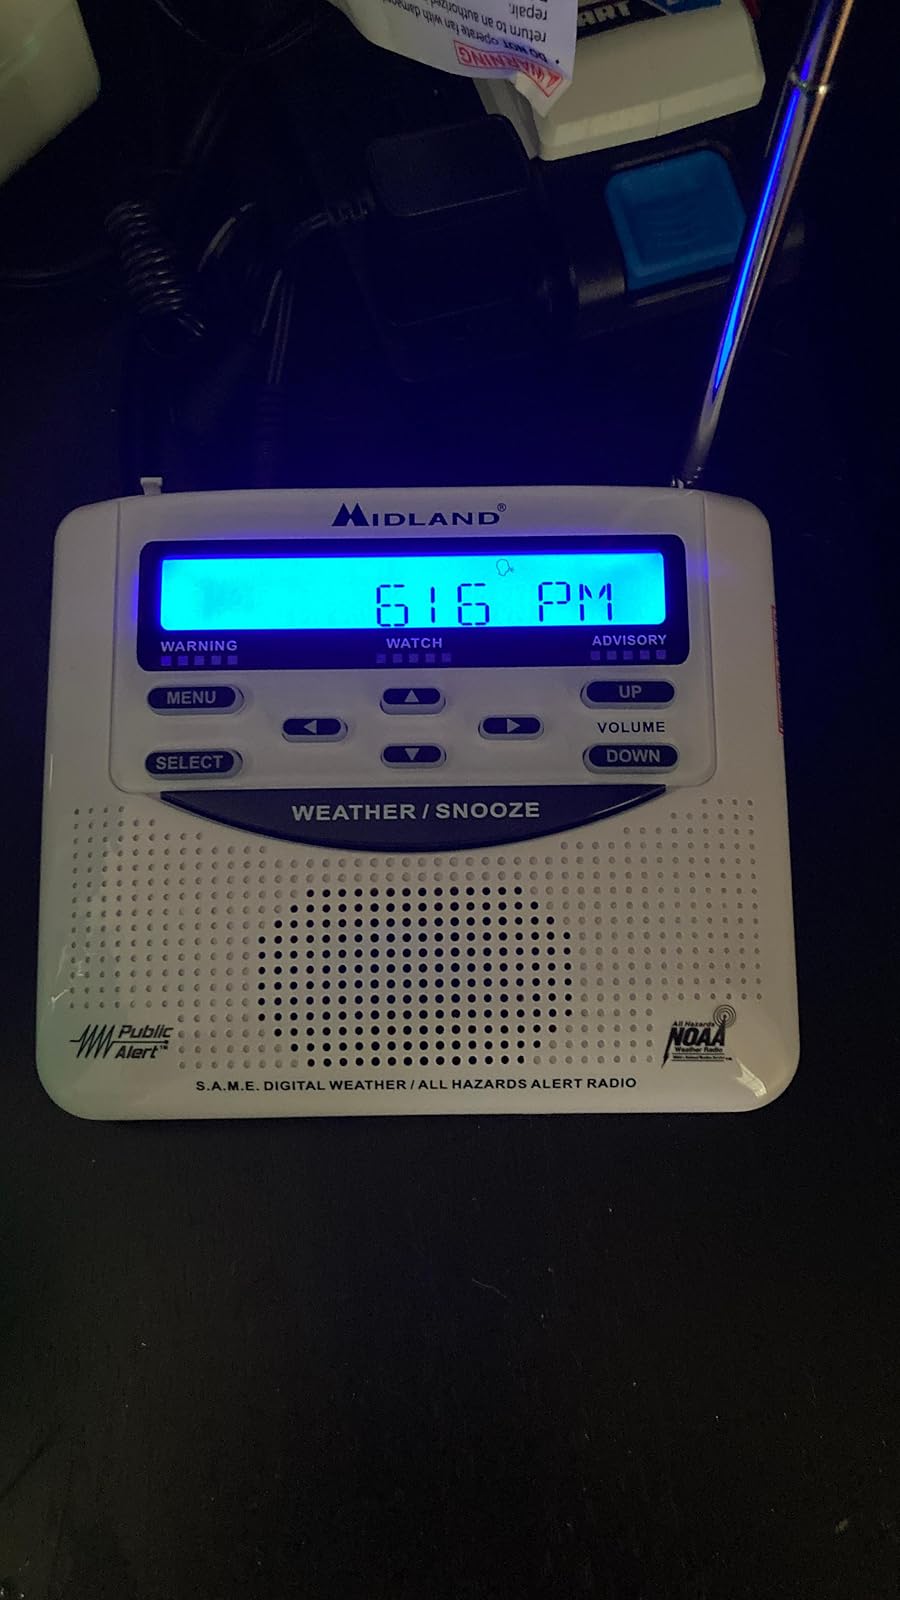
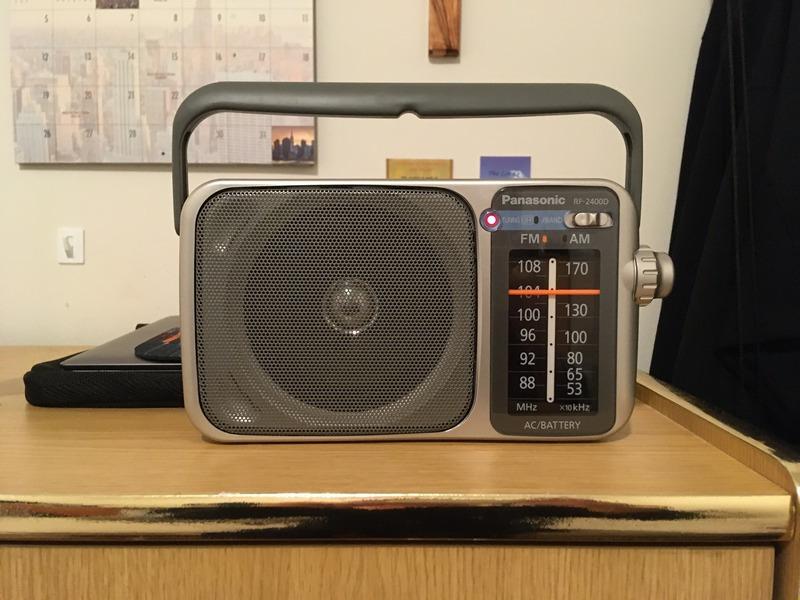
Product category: radio
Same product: no